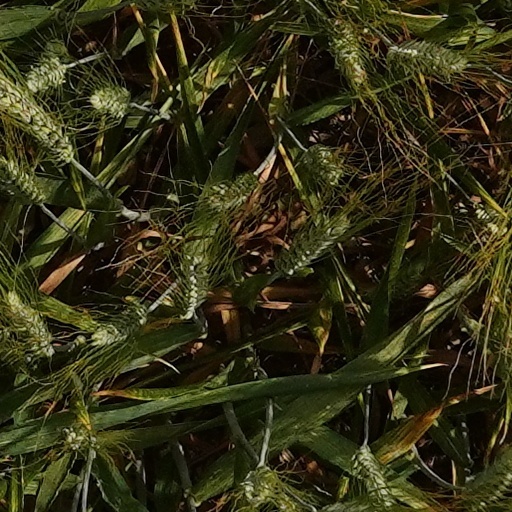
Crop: wheat